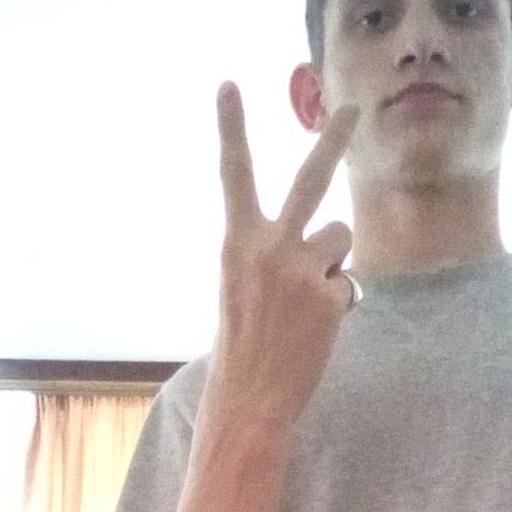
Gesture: peace_inverted